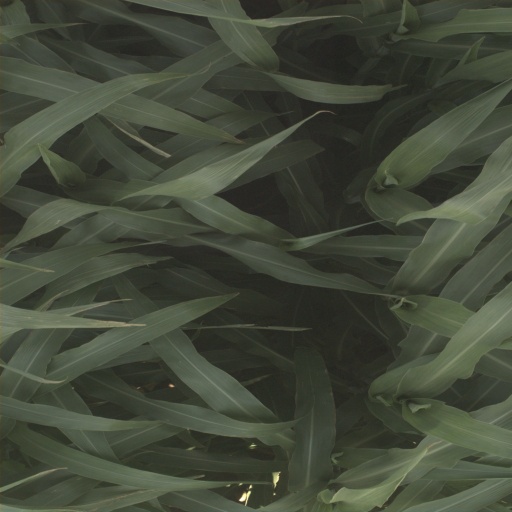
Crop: sorghum